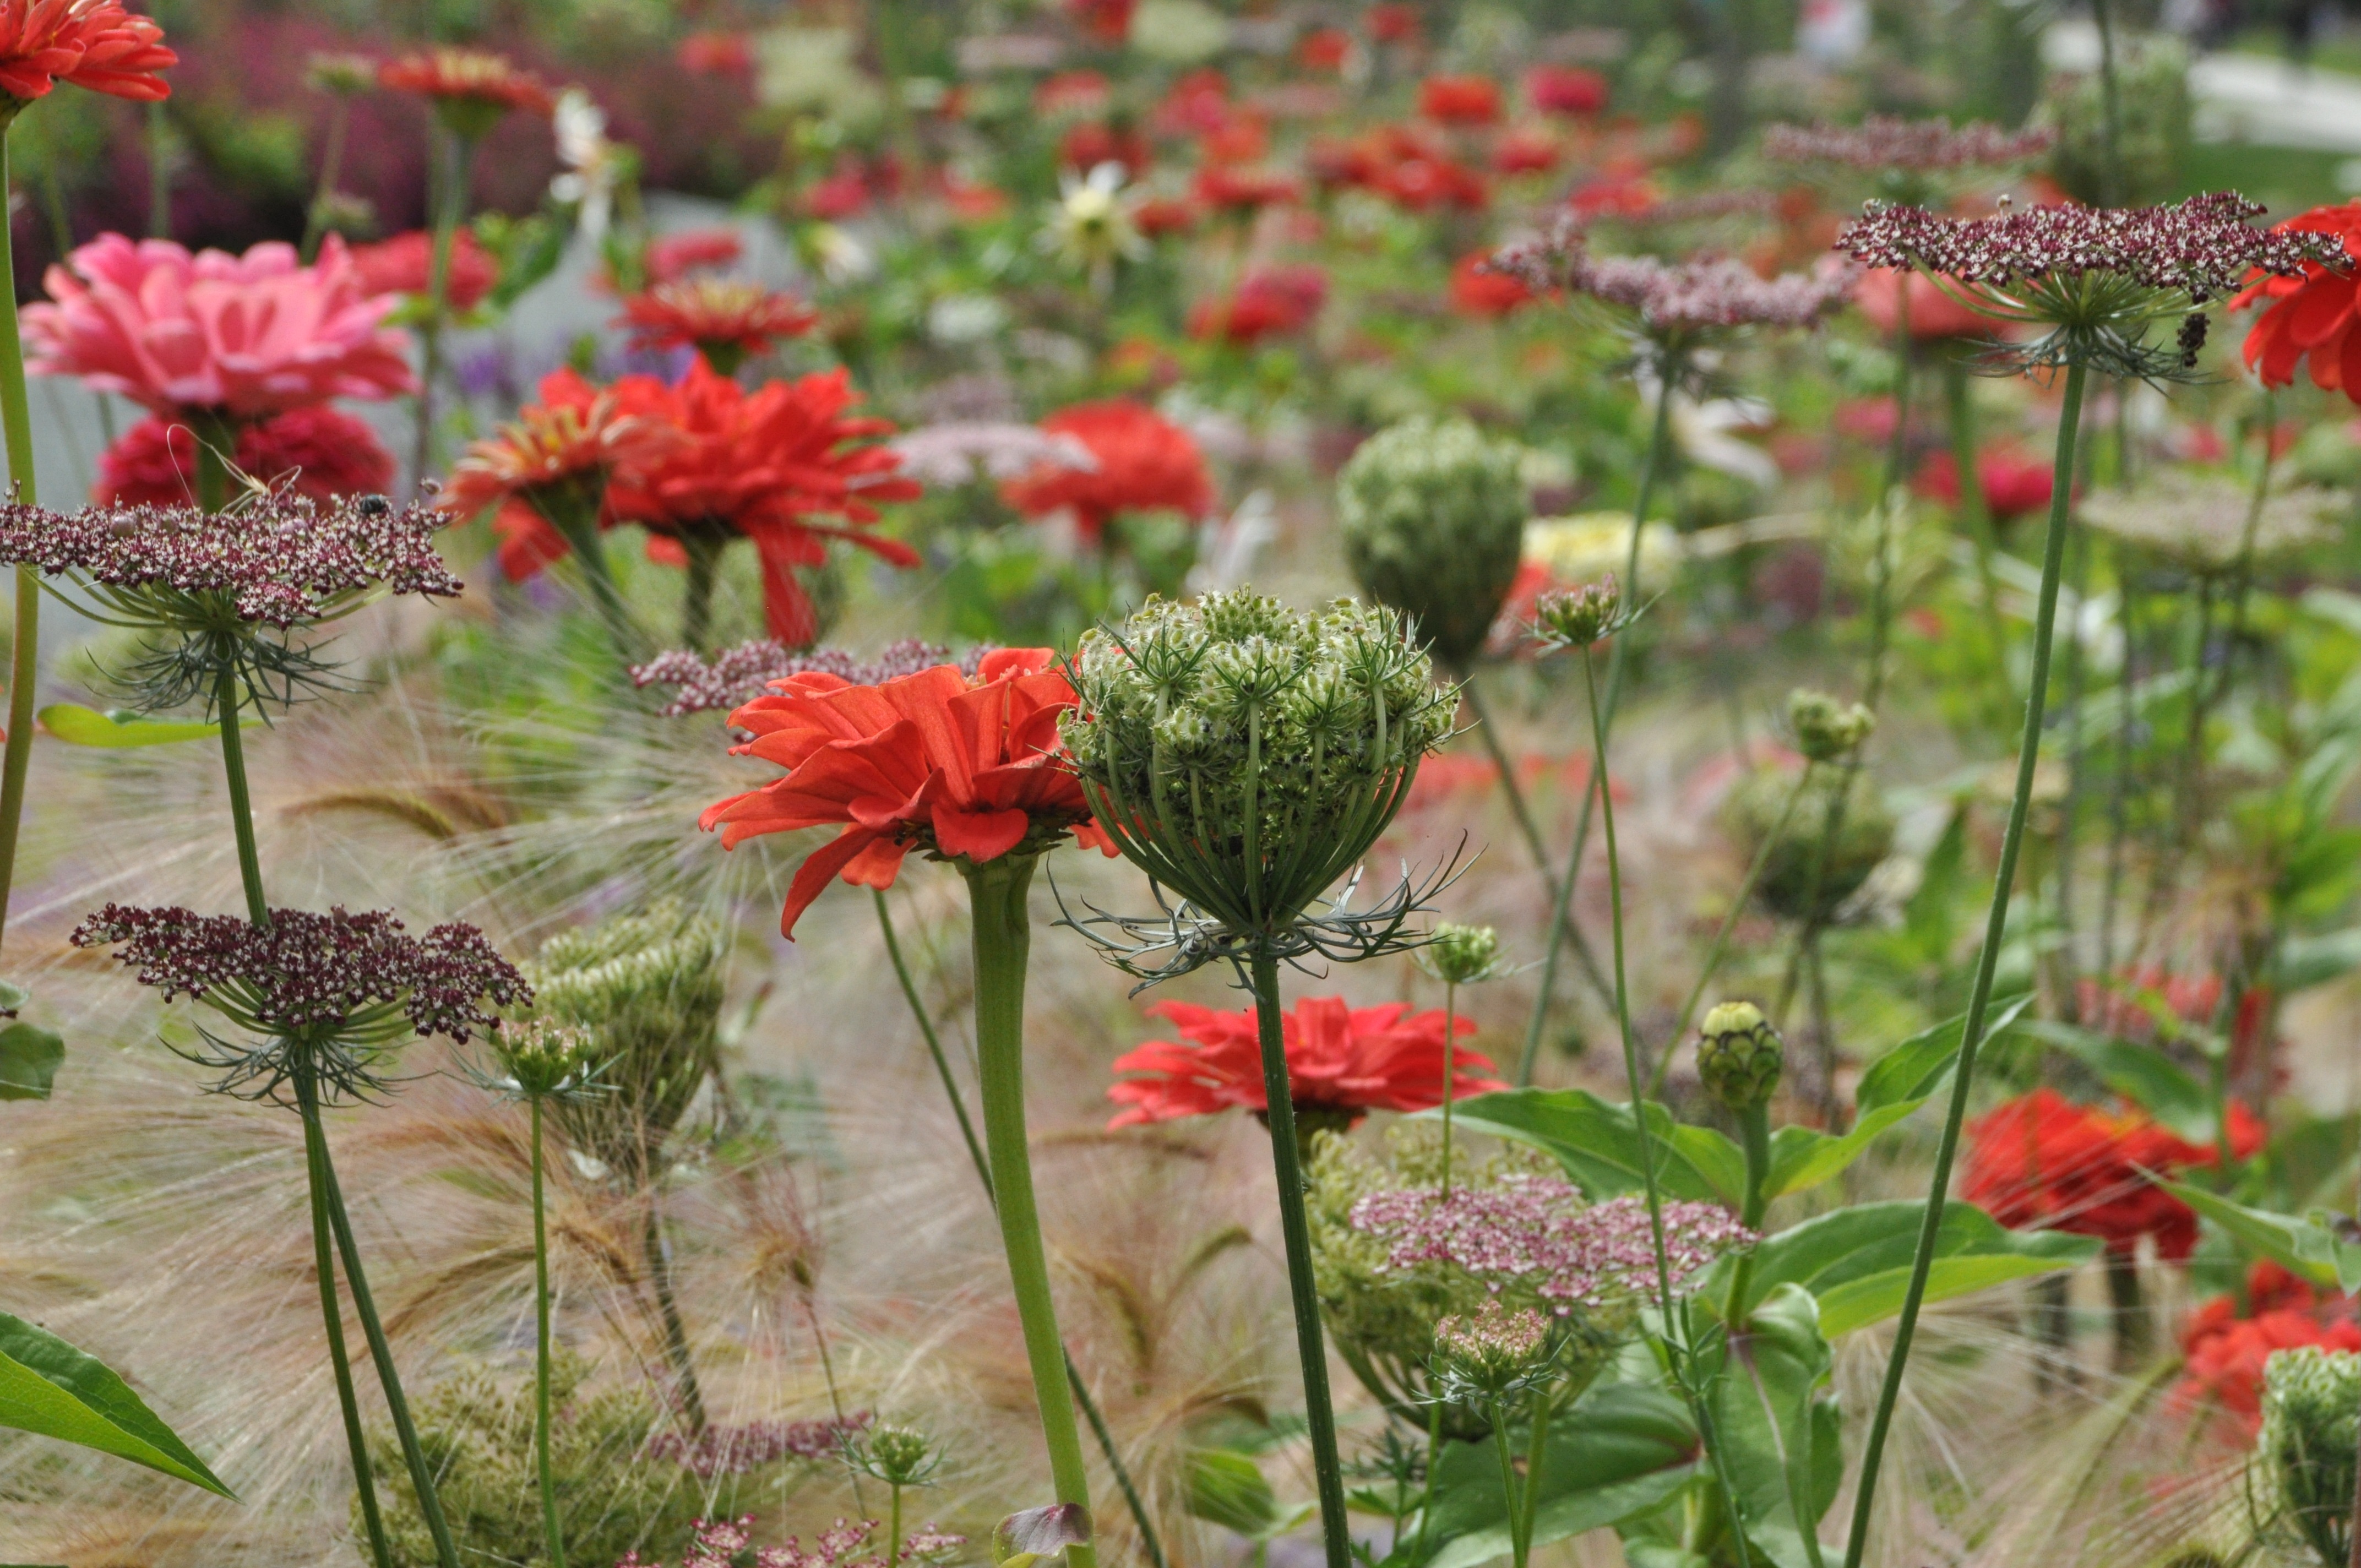
plant, field, meadow, prairie, flower, herb, color, botany, garden, flora, wildflower, flowers, bed, floristry, flower meadow, dianthus, cottage garden, flowering plant, daisy family, discounts, annual plant, land plant